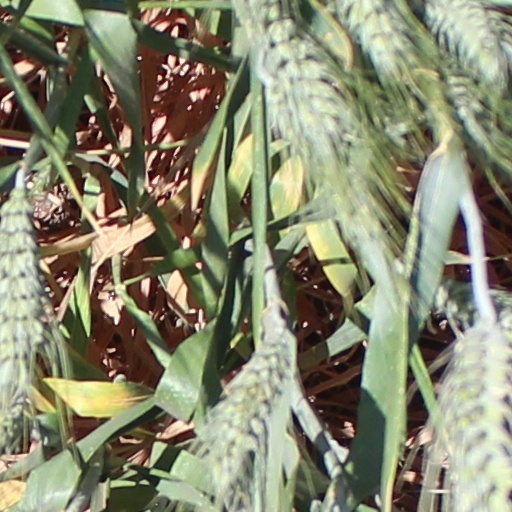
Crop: wheat